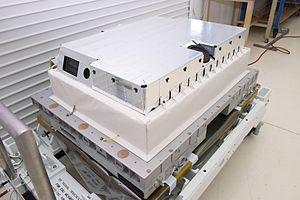
High Definition Earth Viewing est un système expérimental installé sur la plateforme de charge utile extérieure située sur le laboratoire spatial européen Columbus de la Station spatiale internationale et constitué de 4 caméras à haute définition permettant de transmettre en temps réel des images vidéo de la Terre vue de l'espace. Les vidéos sont librement disponibles pour le public sur le site web de la NASA dédié à l'imagerie de la station spatiale.